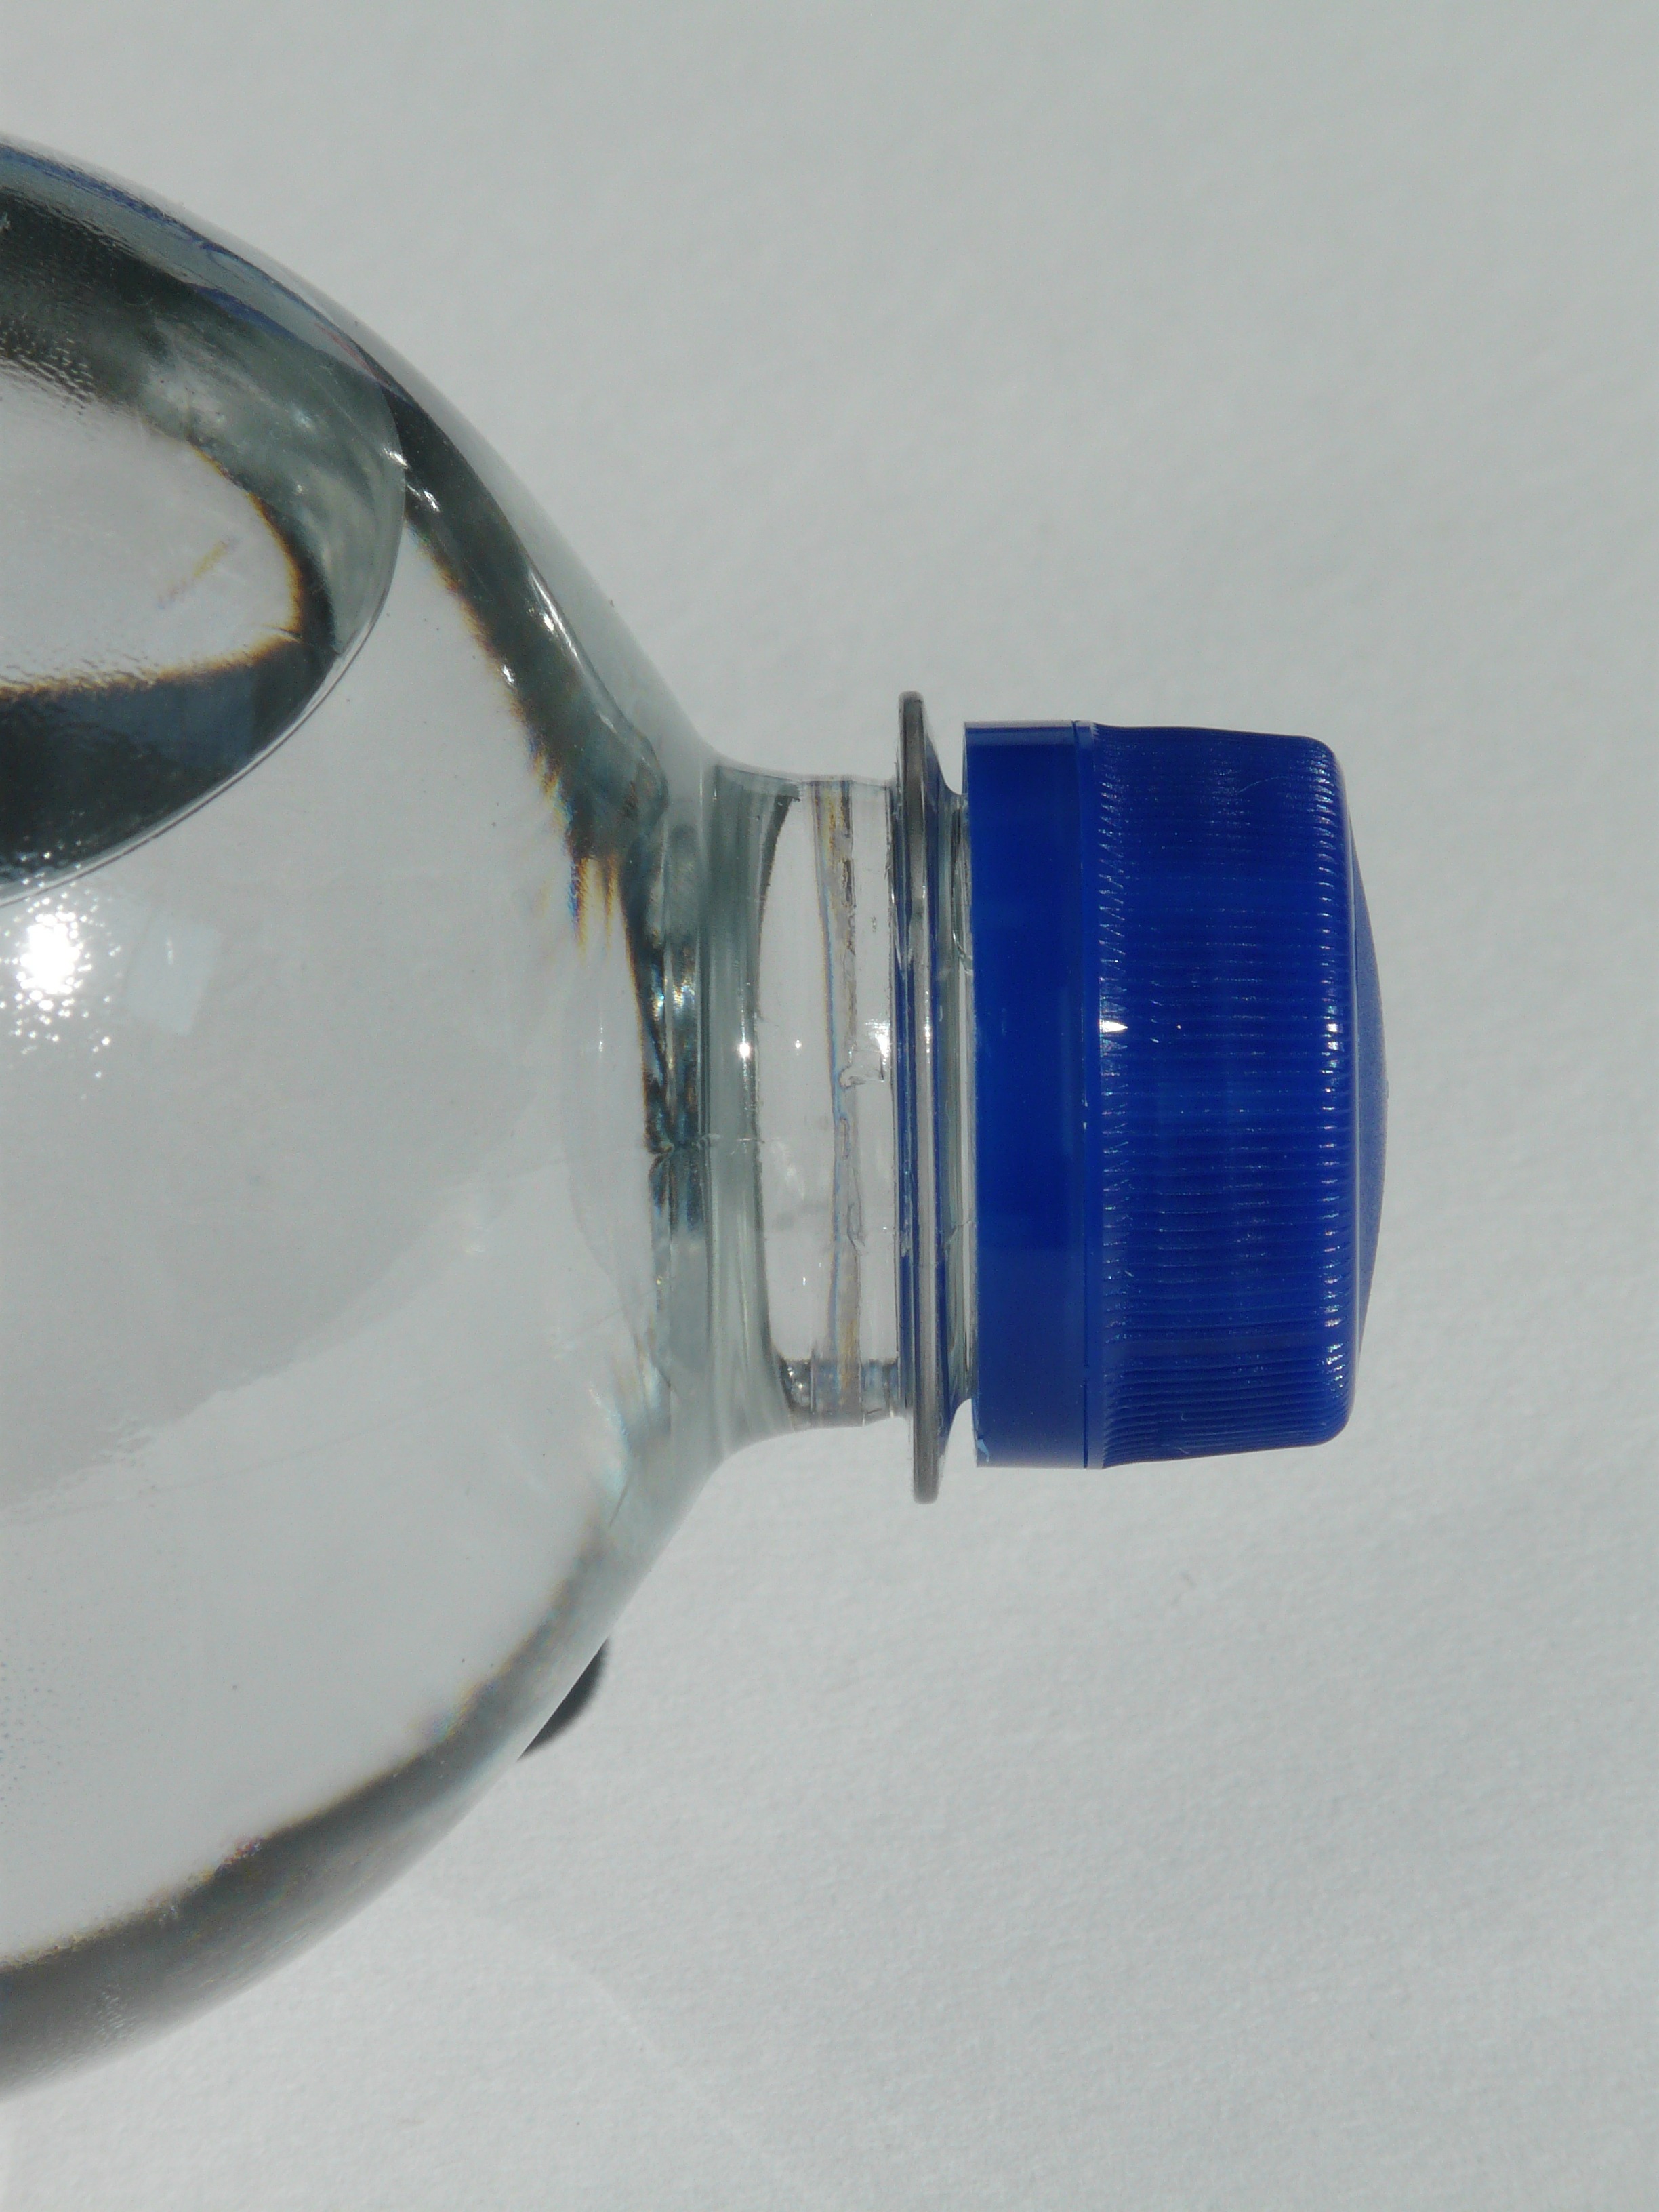
water, glass, pet, drink, bottle, blue, close, lighting, bubble, glass bottle, mineral water, product, transparent, lid, refreshment, horizontal, still, closure, capping, concerns, plastic bottle, screw cap, cobalt blue, carbonic acid, drinkware, polyethylene terephthalate